Muroran curry ramen

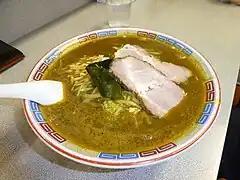
Muroran curry ramen of Ajinodaiō Muroran Main Store in Muroran City, Hokkaido

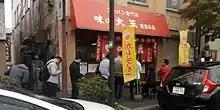
Ajinodaiō ramen restaurant the Muroran main store

Muroran curry ramen typically contains thick ramen noodles made from Hokkaido wheat. The soup is both sweet and spicy and has a pork bone broth base. The dish is commonly topped with char siu, wakame, and bean sprouts.